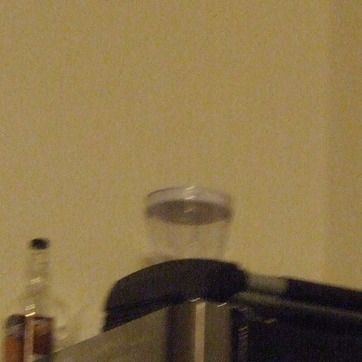
Material: plastic